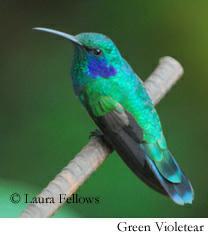
A photo of a green violetear